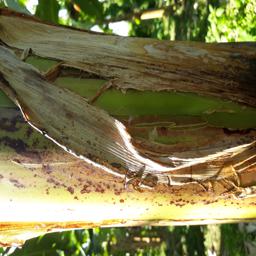
Label: PSEUDOSTEM WEEVIL